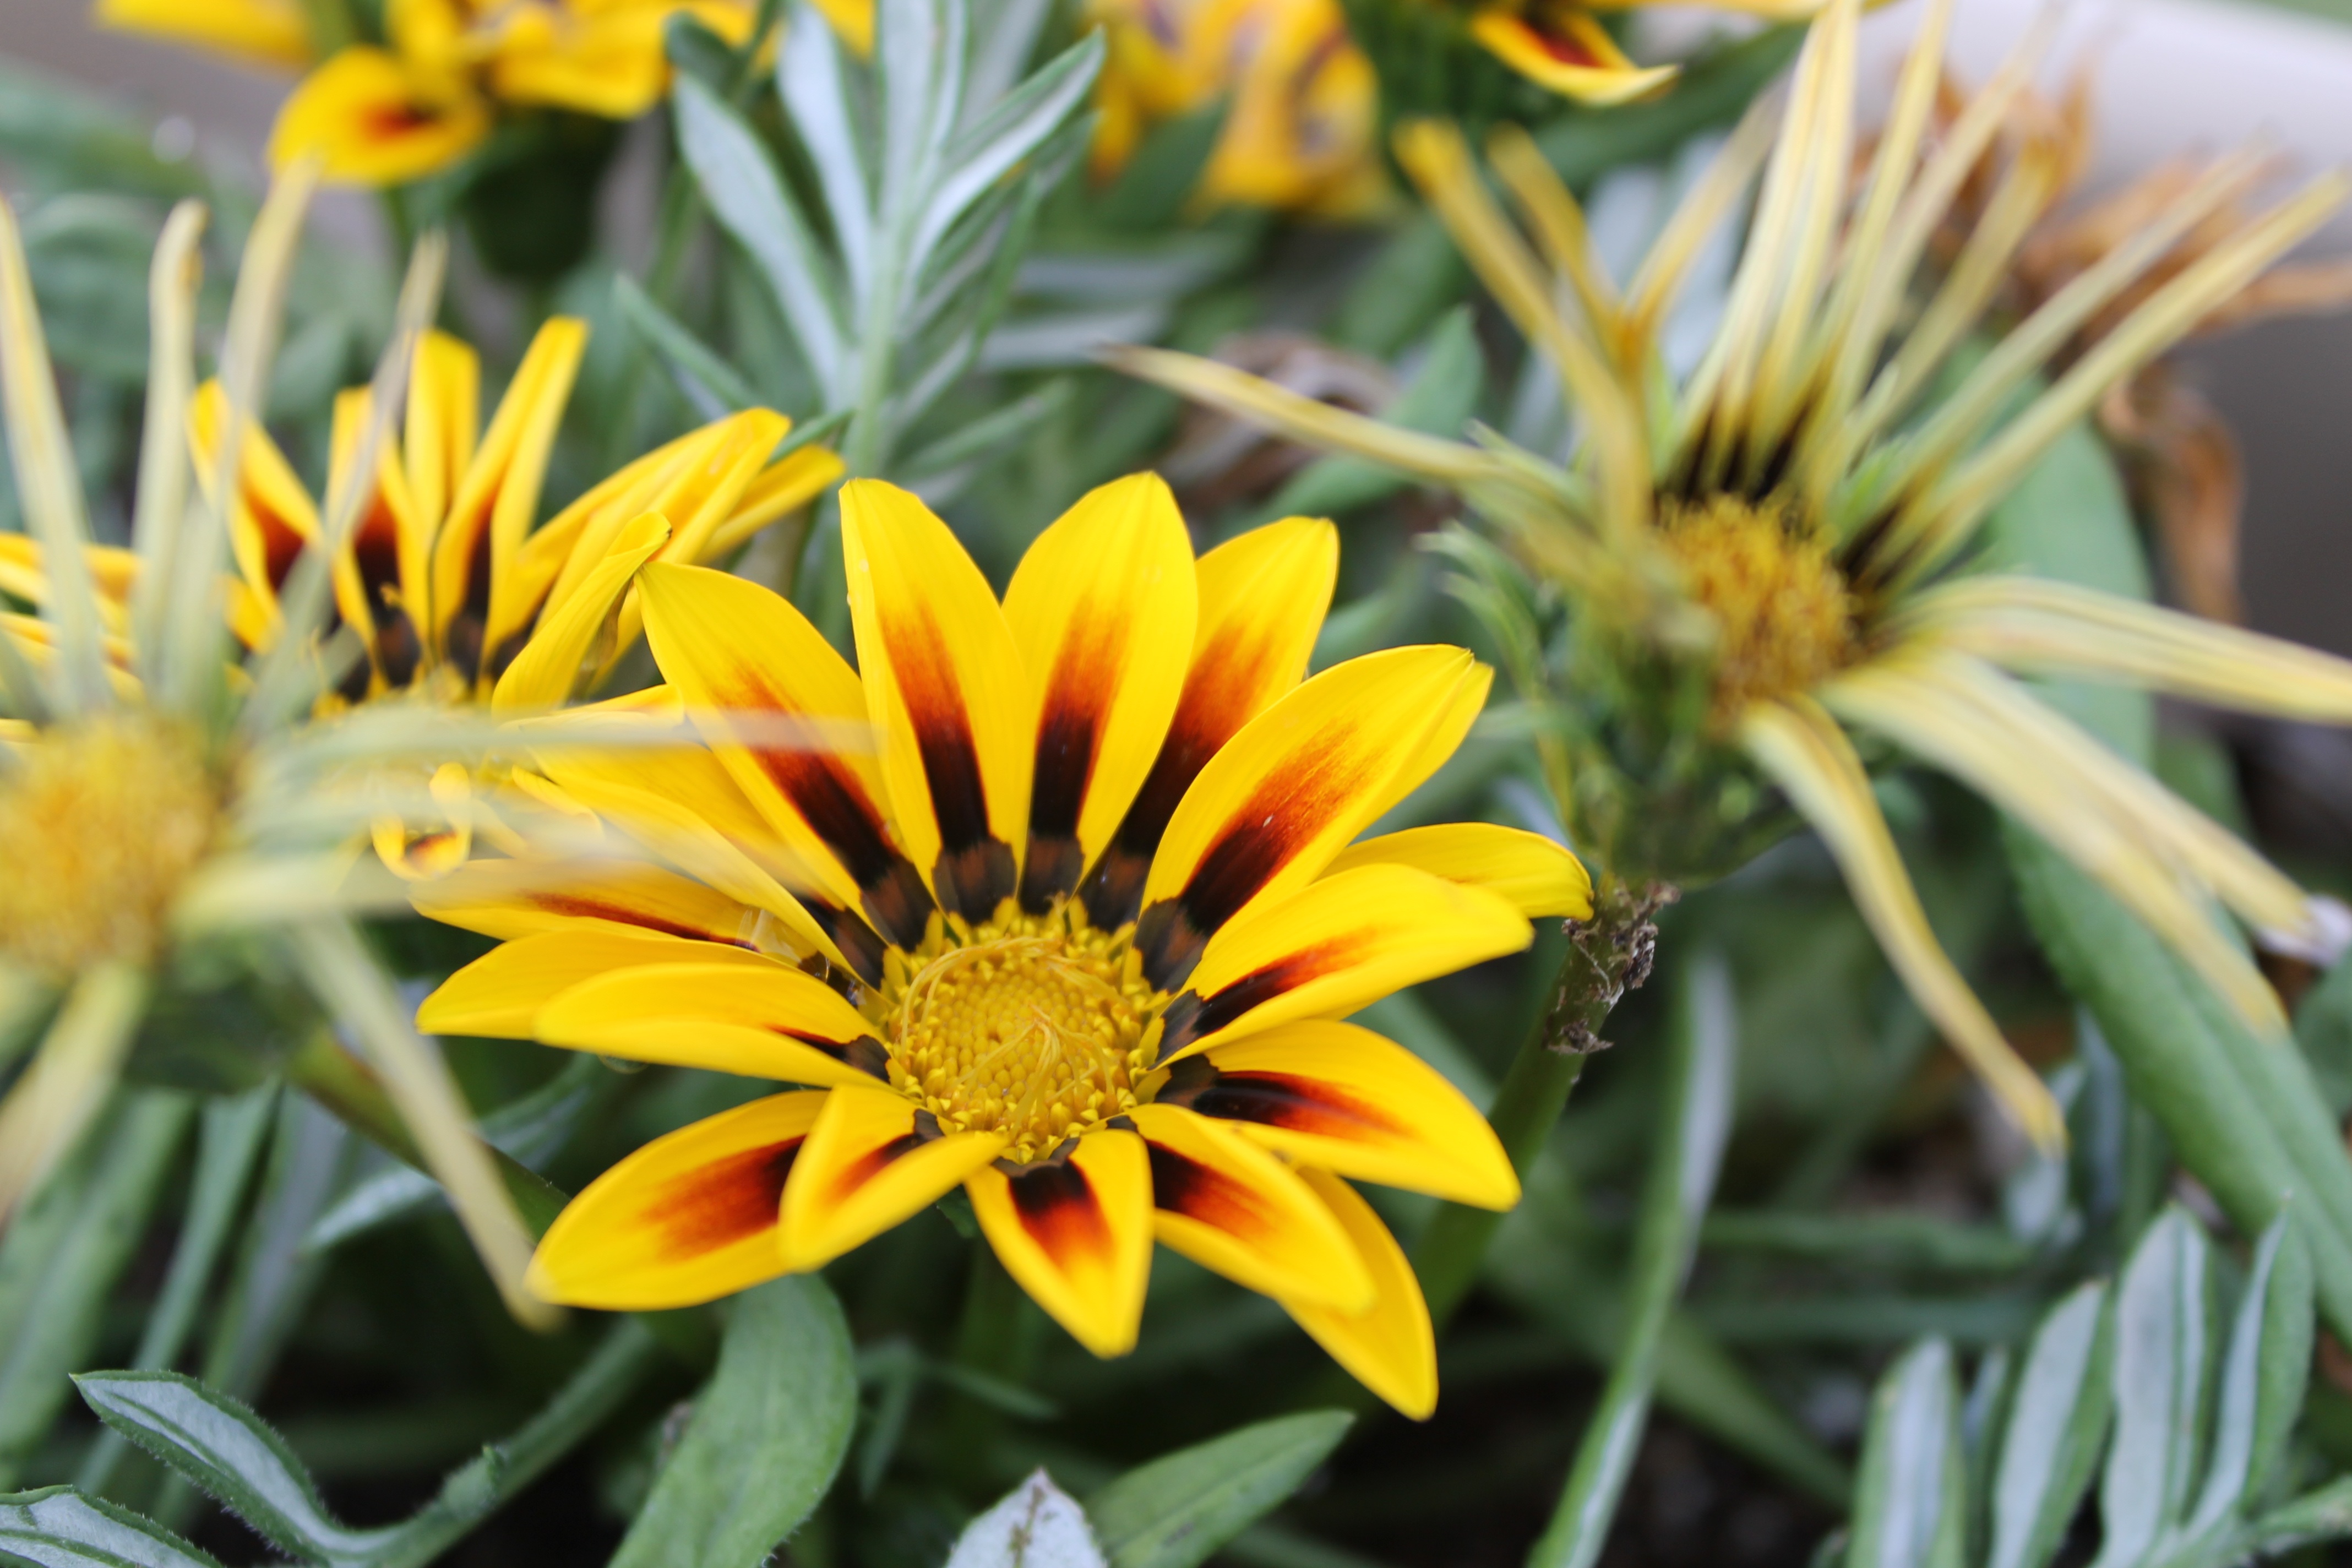
landscape, nature, blossom, plant, white, field, leaf, flower, petal, bloom, summer, decoration, pattern, spring, green, color, grow, natural, autumn, botany, blooming, colorful, yellow, agriculture, garden, flora, season, fauna, wildflower, close up, gardening, bright, organic, macro photography, flowering plant, daisy family, land plant